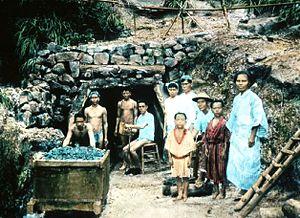
Entrée d'une mine de charbon, sur l'une des Îles Yaeyama, au Japon
Le charbon est exploité depuis des siècles, et utilisé comme combustible et source d'énergie.